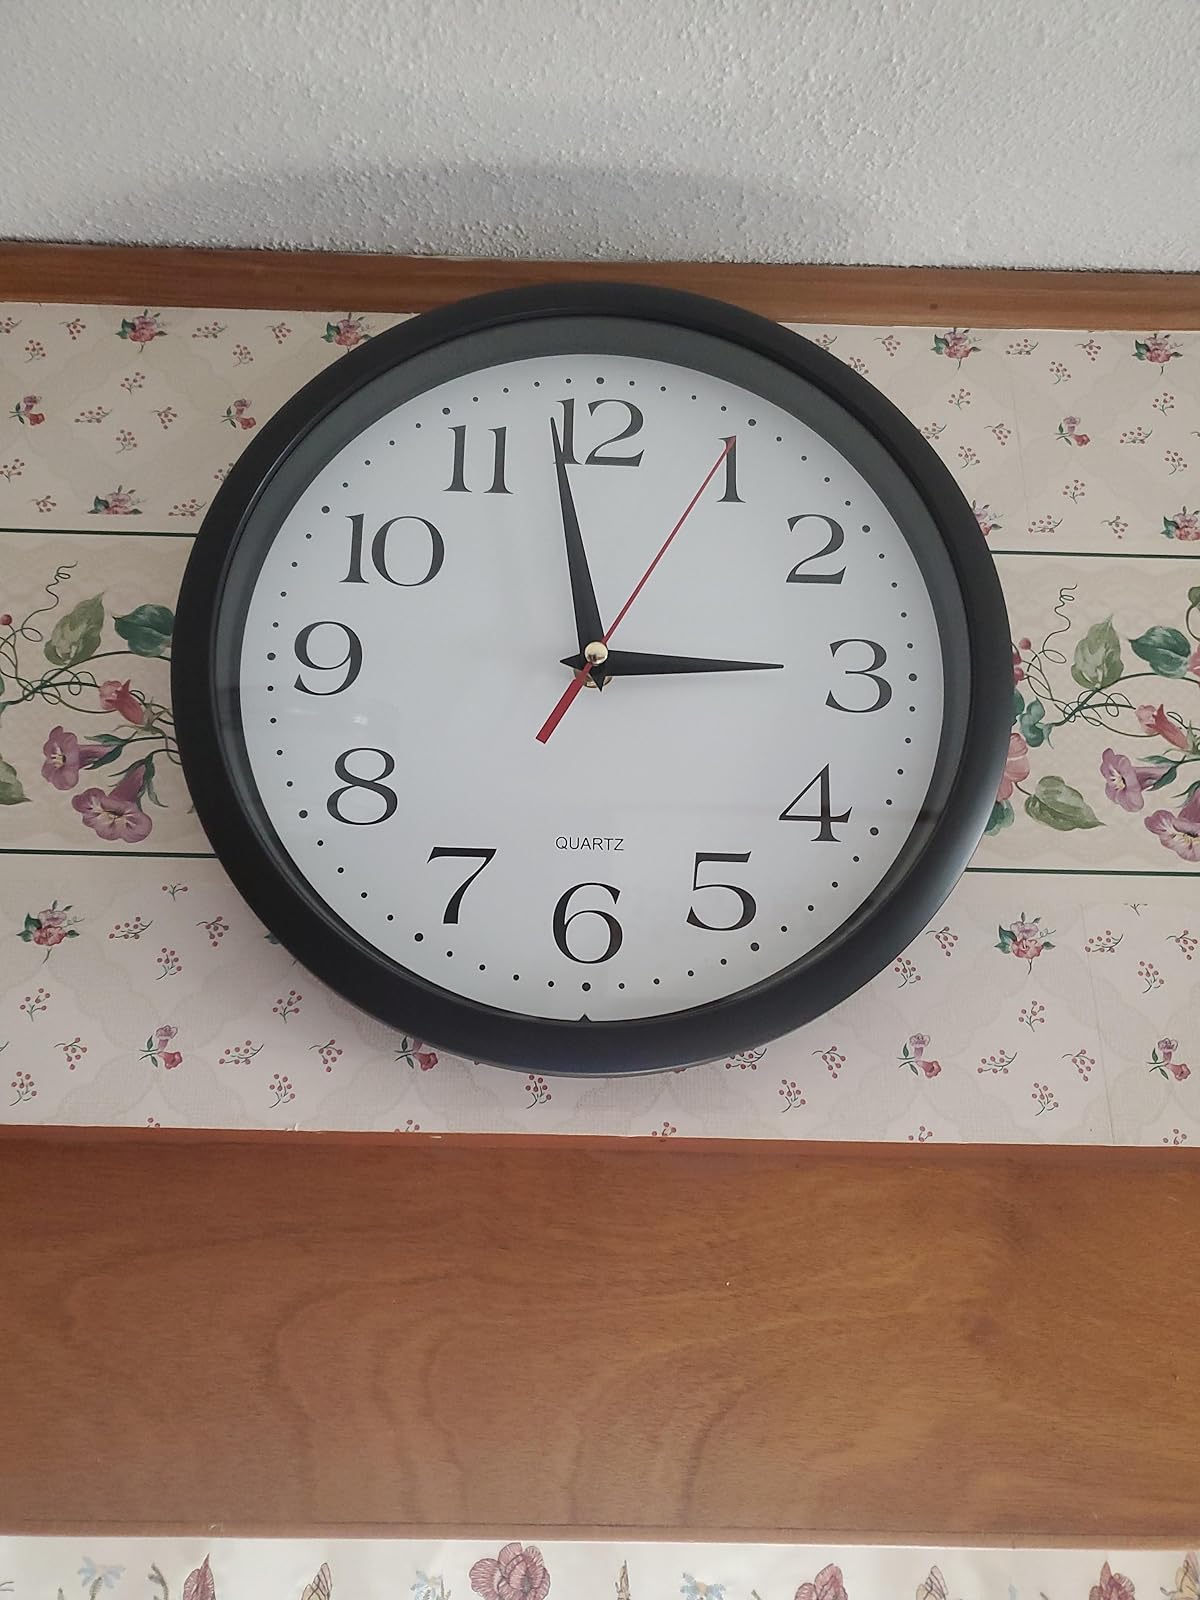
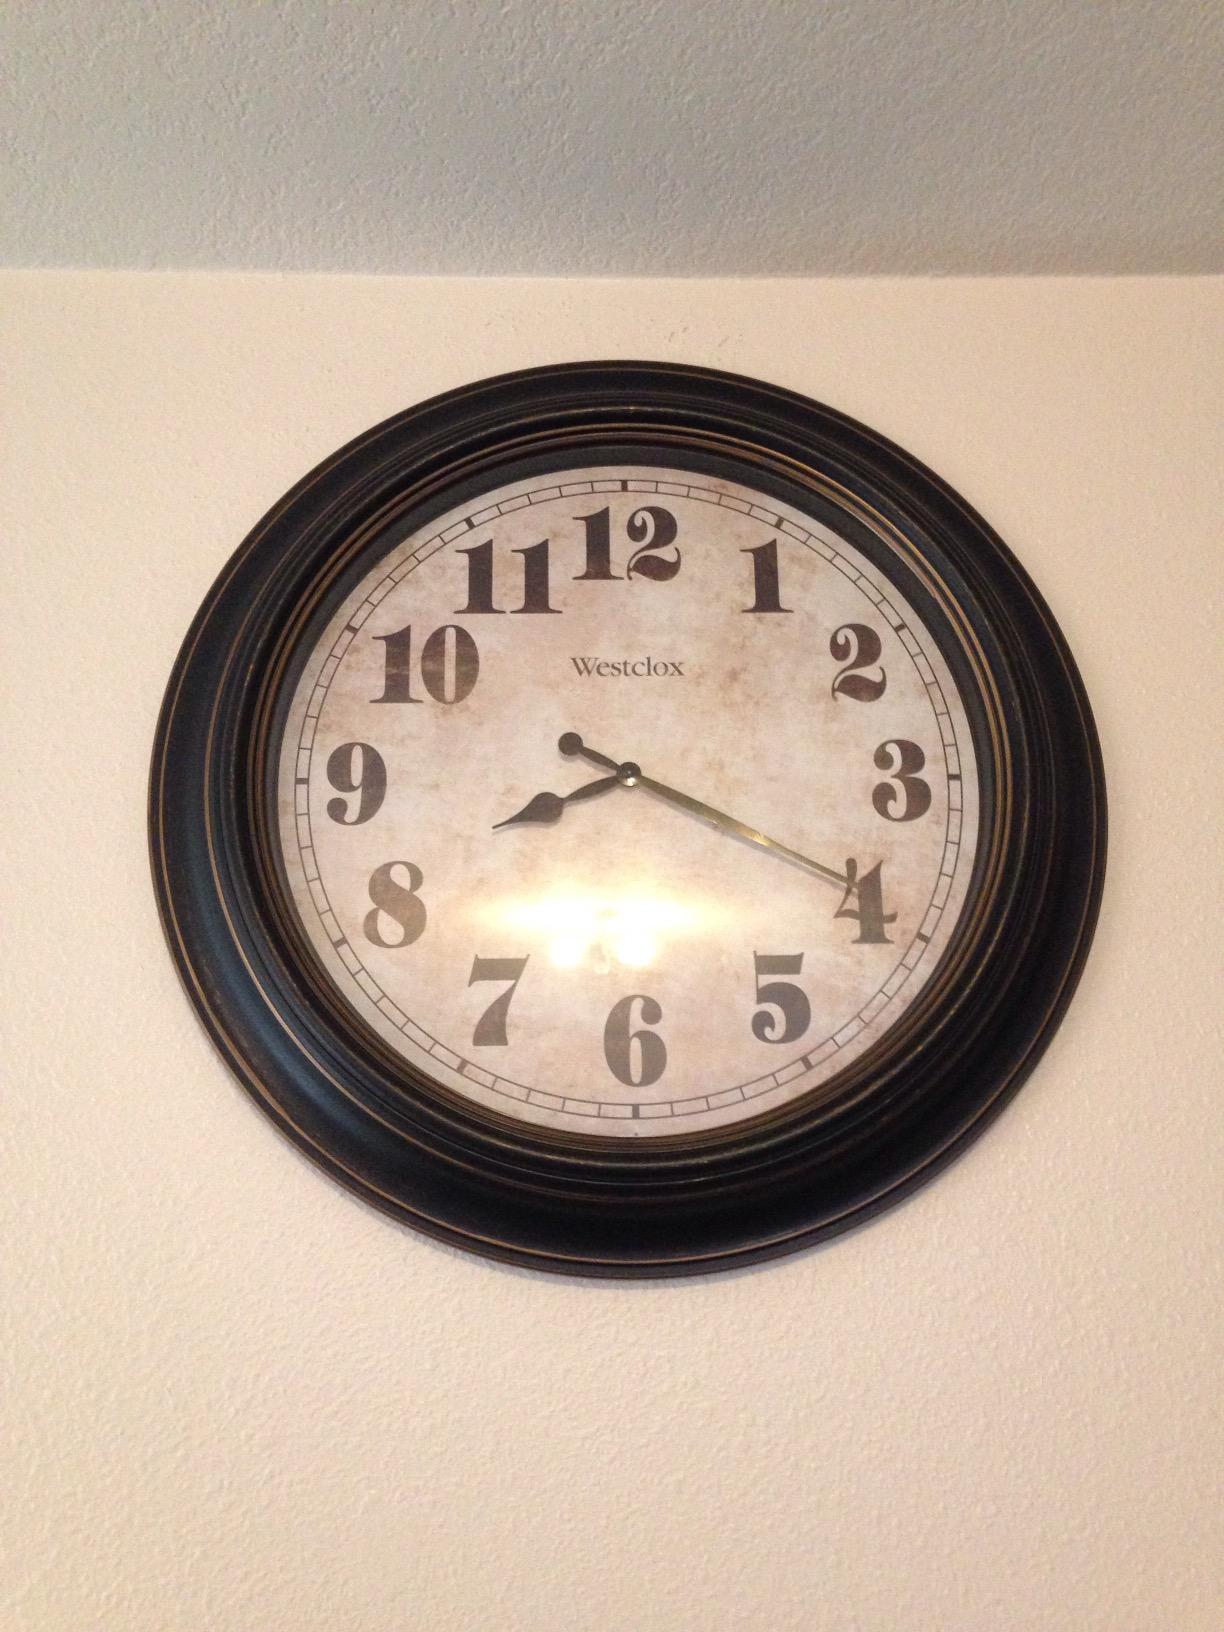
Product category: clock
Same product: no